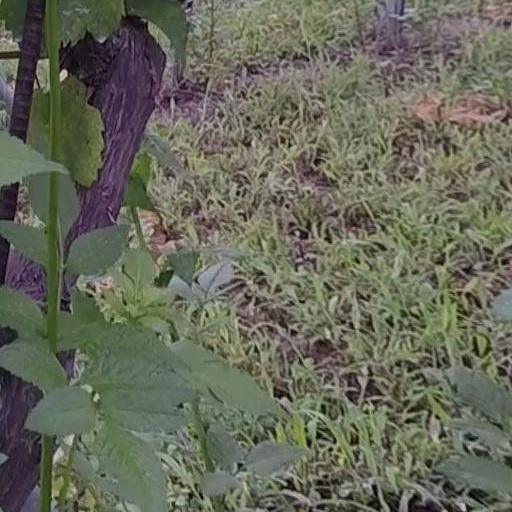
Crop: grape